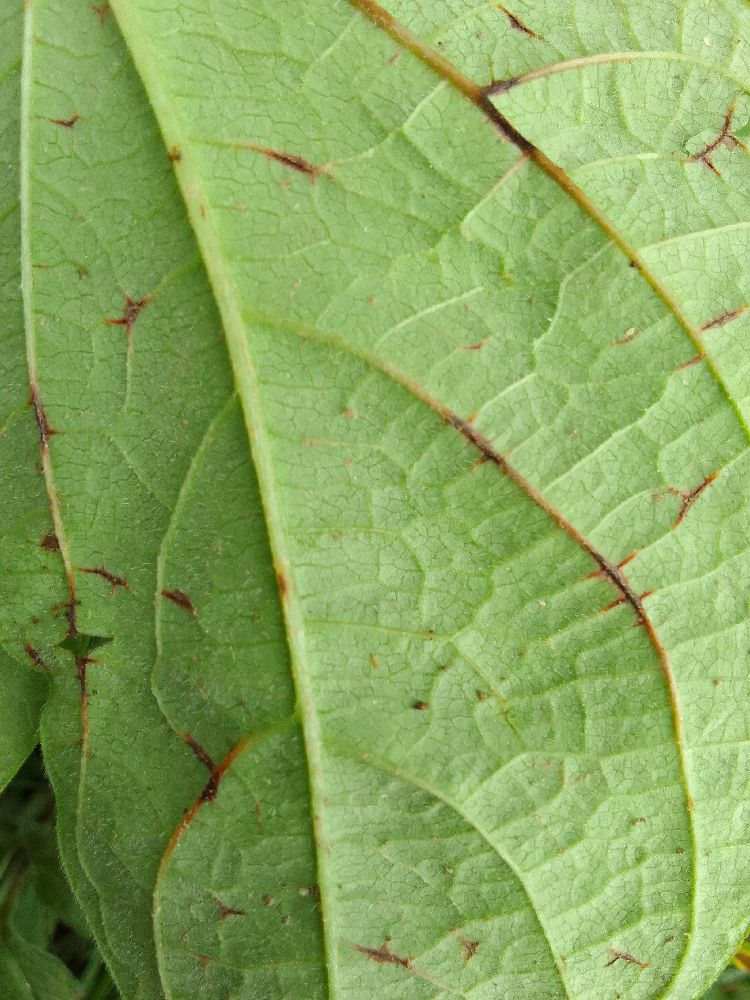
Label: anthracnose